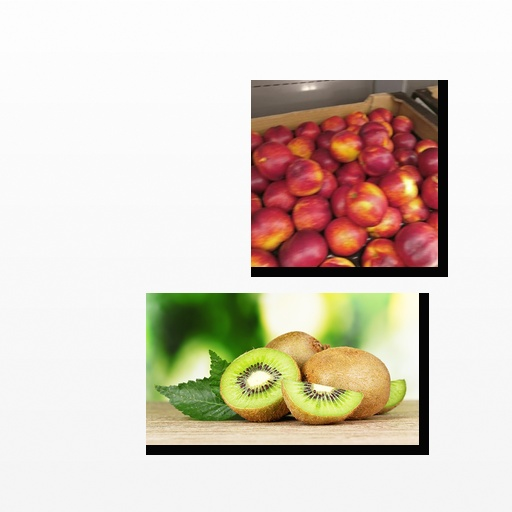
Food items: nectarine, kiwi